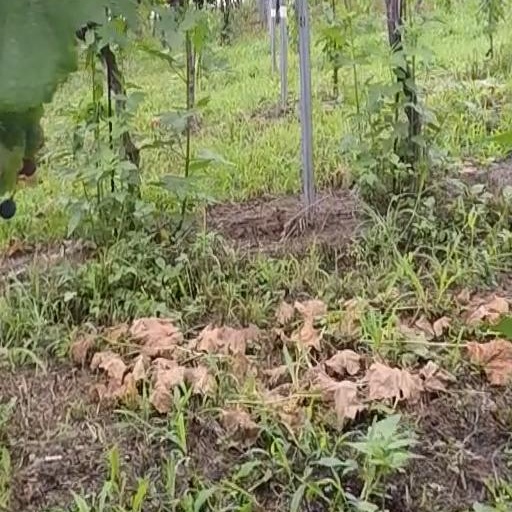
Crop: grape